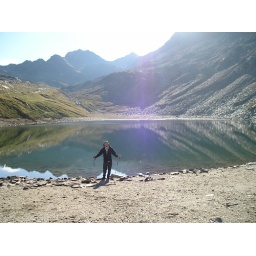
Jim by mountain lake - Austrian Alps